Jean du Plessis d'Ossonville

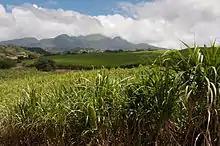
Sugar cane plantation on Guadeloupe

L'Olive established himself west of Pointe Allègre on the banks of what became the Vieux-Fort river, so called because Fort Saint-Pierre was built there.